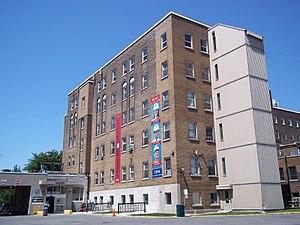
Hôpital de Lachine, Montréal
L'Hôpital de Lachine est un hôpital de Montréal, situé dans l'arrondissement Lachine. Il se trouve au 650 de la 16ᵉ Avenue, à Lachine. Il est le seul hôpital francophone de l'ouest de l'île de Montréal.